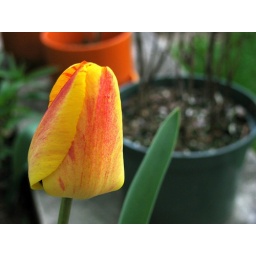
tulip in flower box in spring